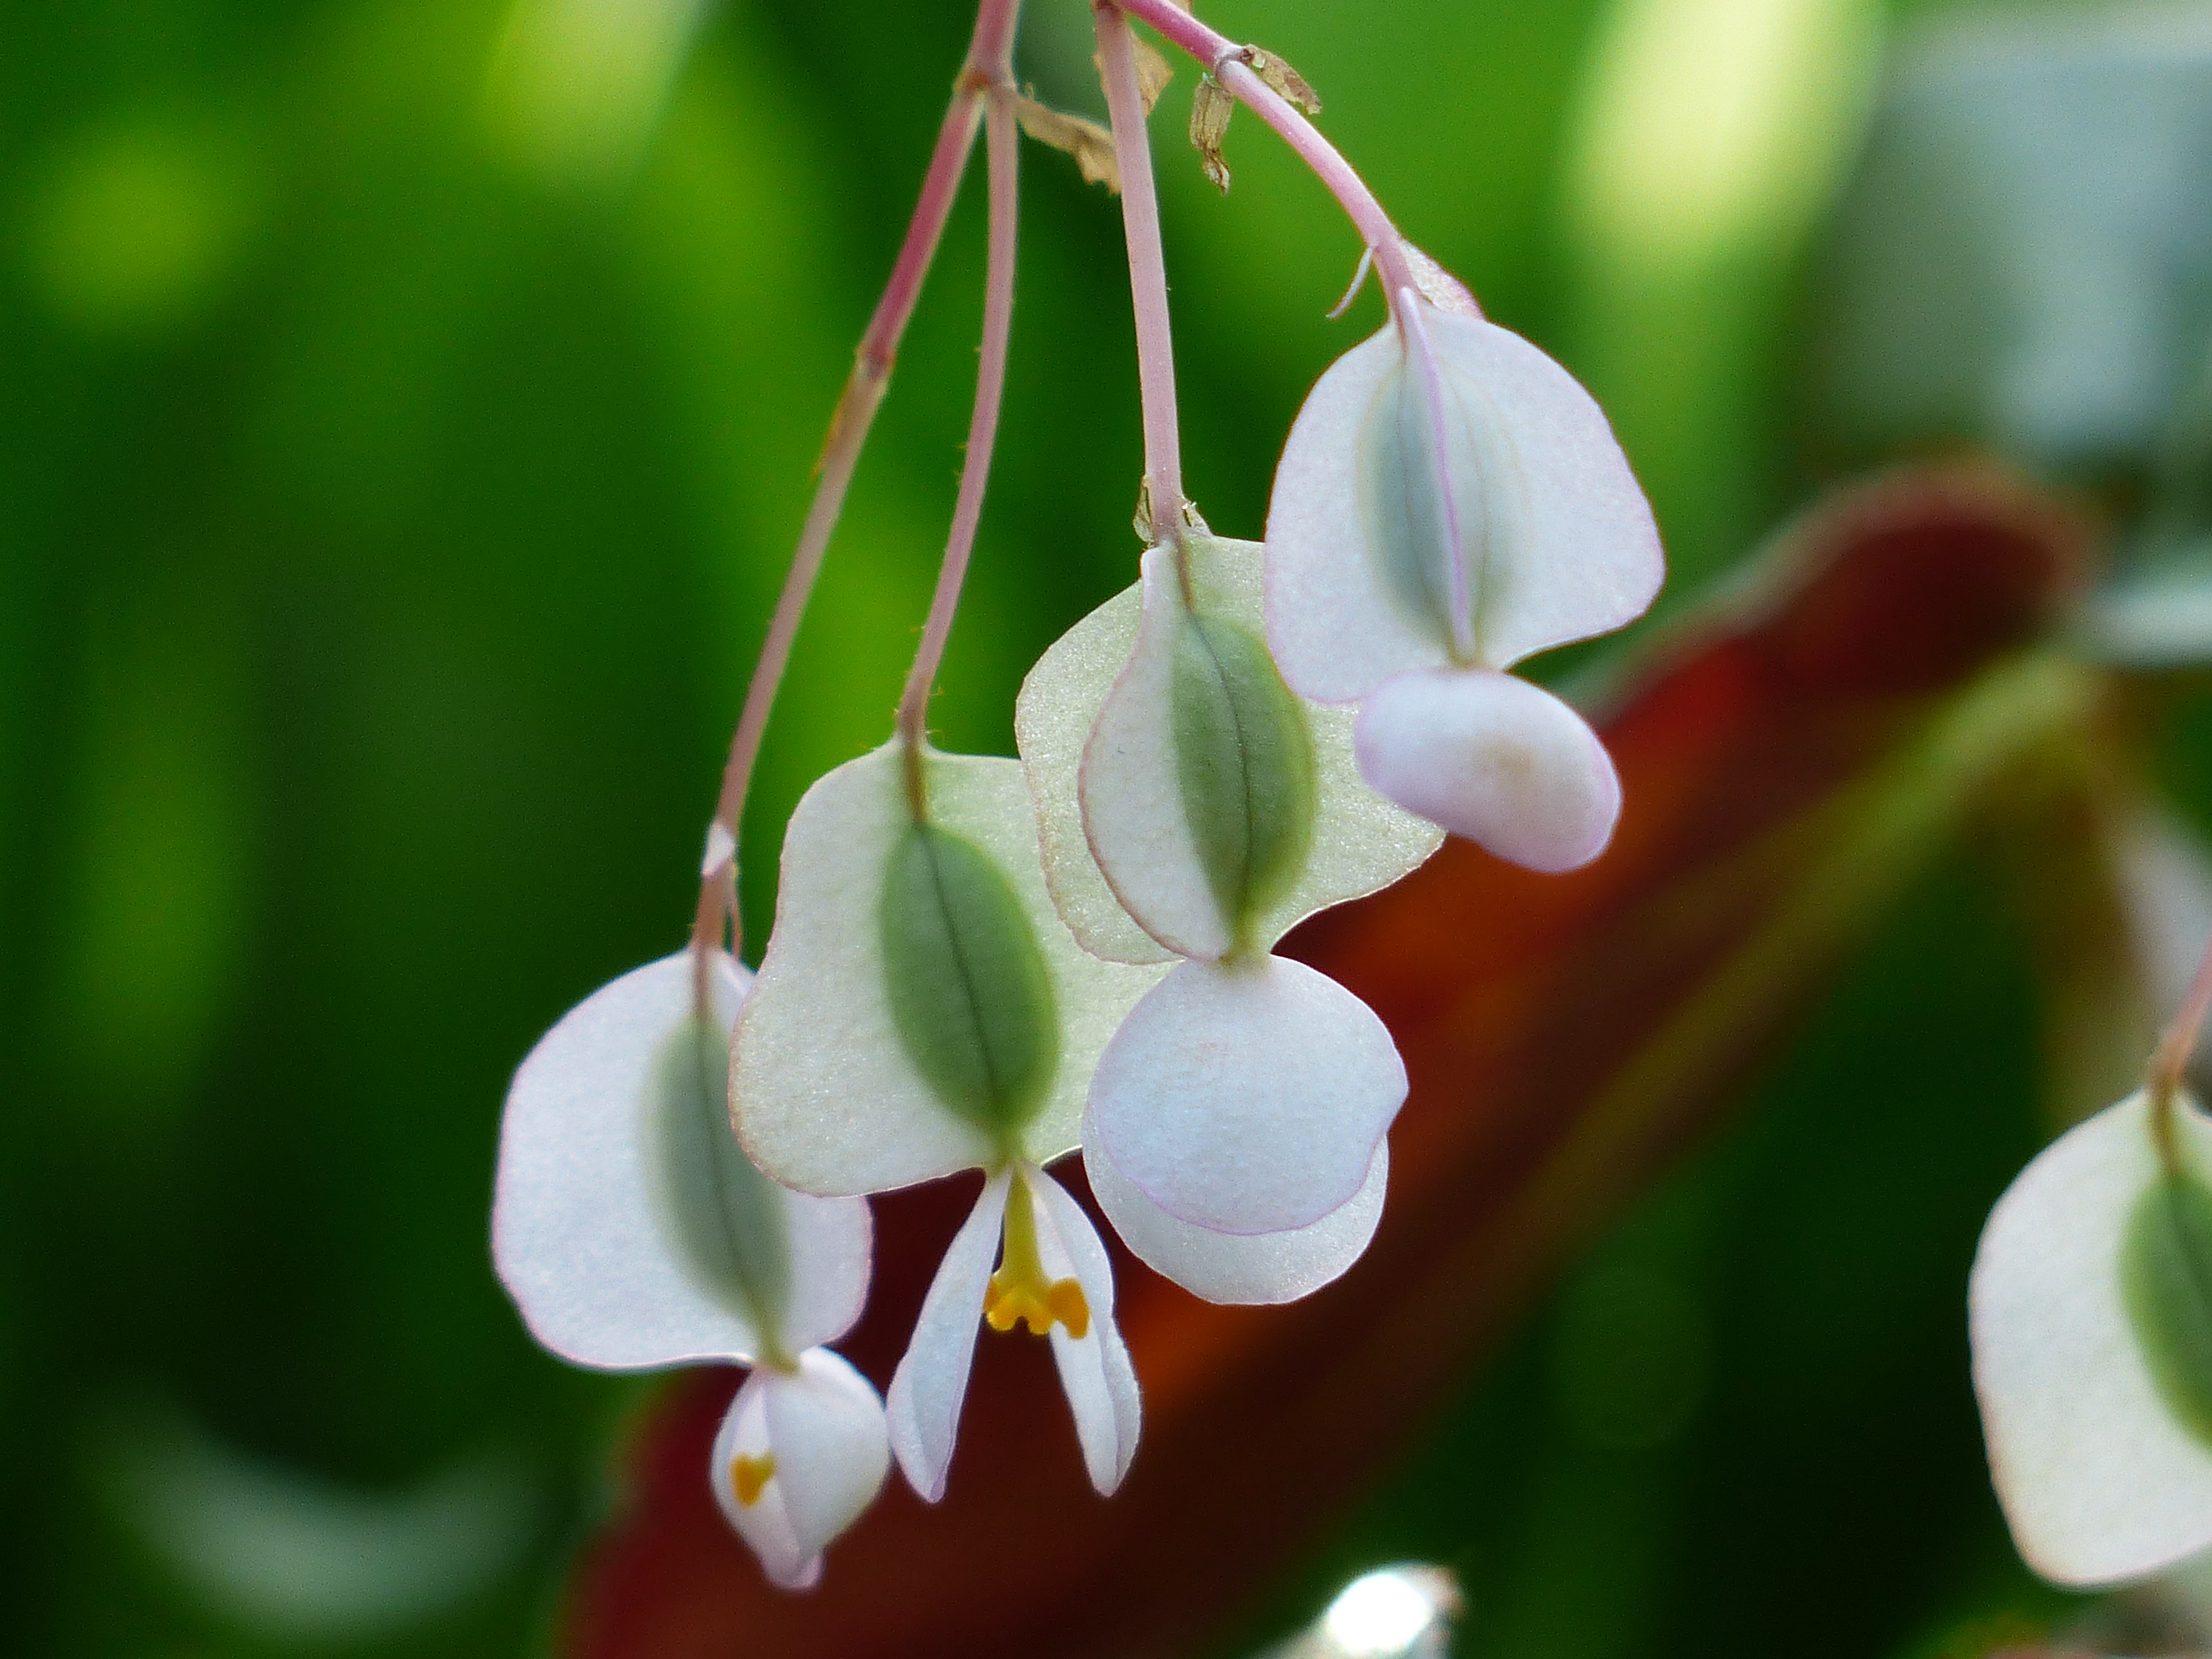
nature, blossom, plant, white, leaf, flower, petal, bloom, bell, bush, green, botany, hanging, flora, orchid, houseplant, wildflower, close up, seeds, begonia, macro photography, ornamental plant, flowering plant, balcony plants, bedding plant, plant stem, land plant, begoniaceae, shrub begonia, schiefblatt, skew sheet plant